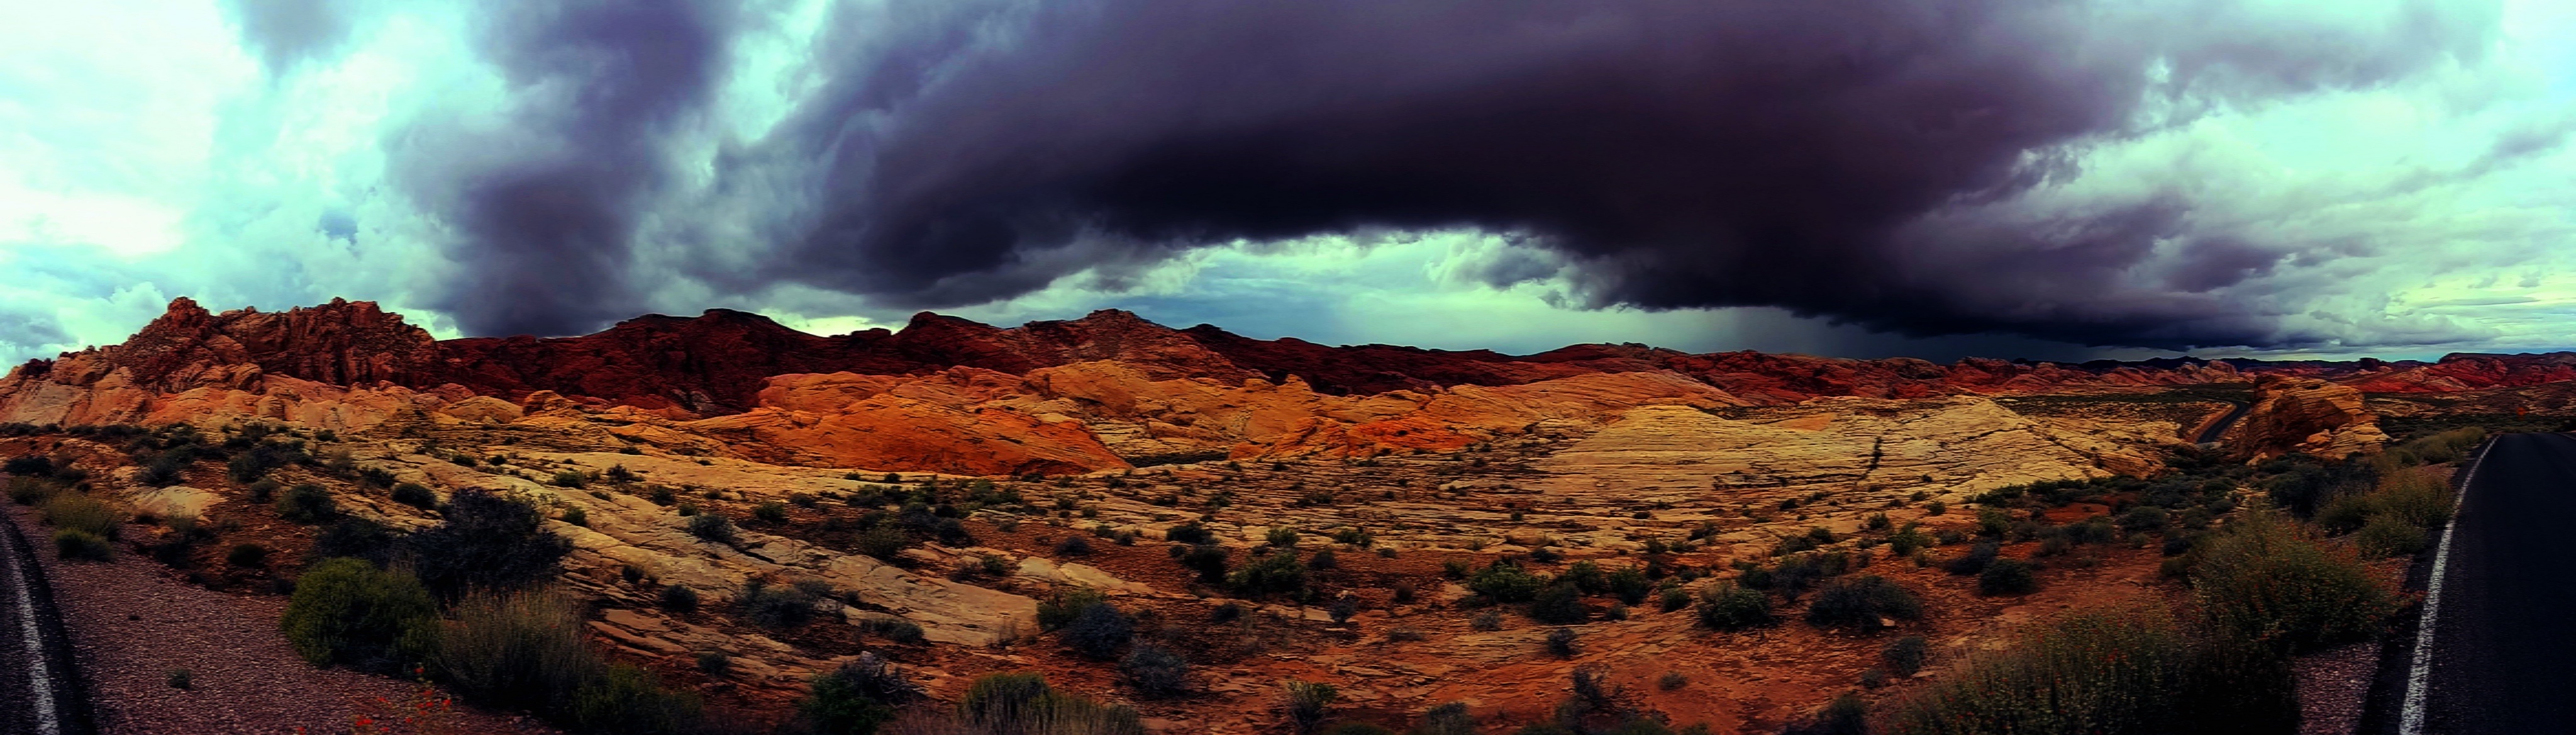
landform, geological phenomenon